Edward Huggins Johnstone

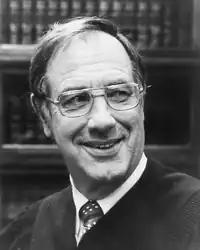

Edward Huggins Johnstone (April 26, 1922June 26, 2013) was a United States district judge of the United States District Court for the Western District of Kentucky.